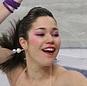
Age: 17